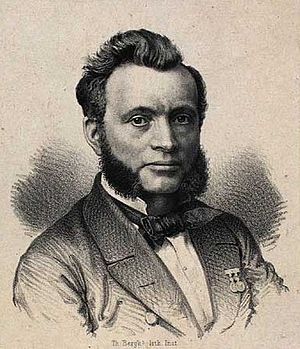
Vilhelm Christesen
Litografi 1871 af Theodor Bergh
Frederik Christian Vilhelm Christesen var en dansk guld- og sølvvarefabrikant.